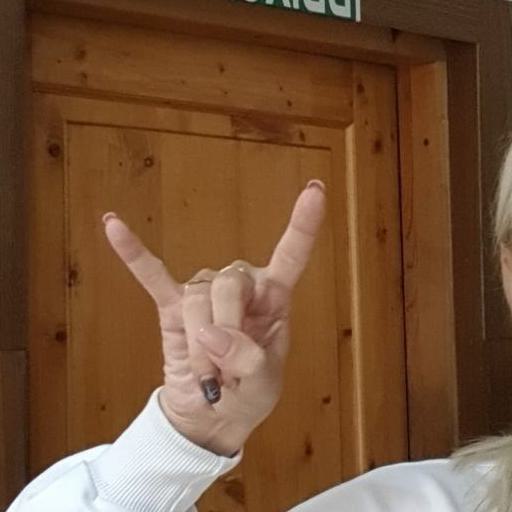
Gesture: rock